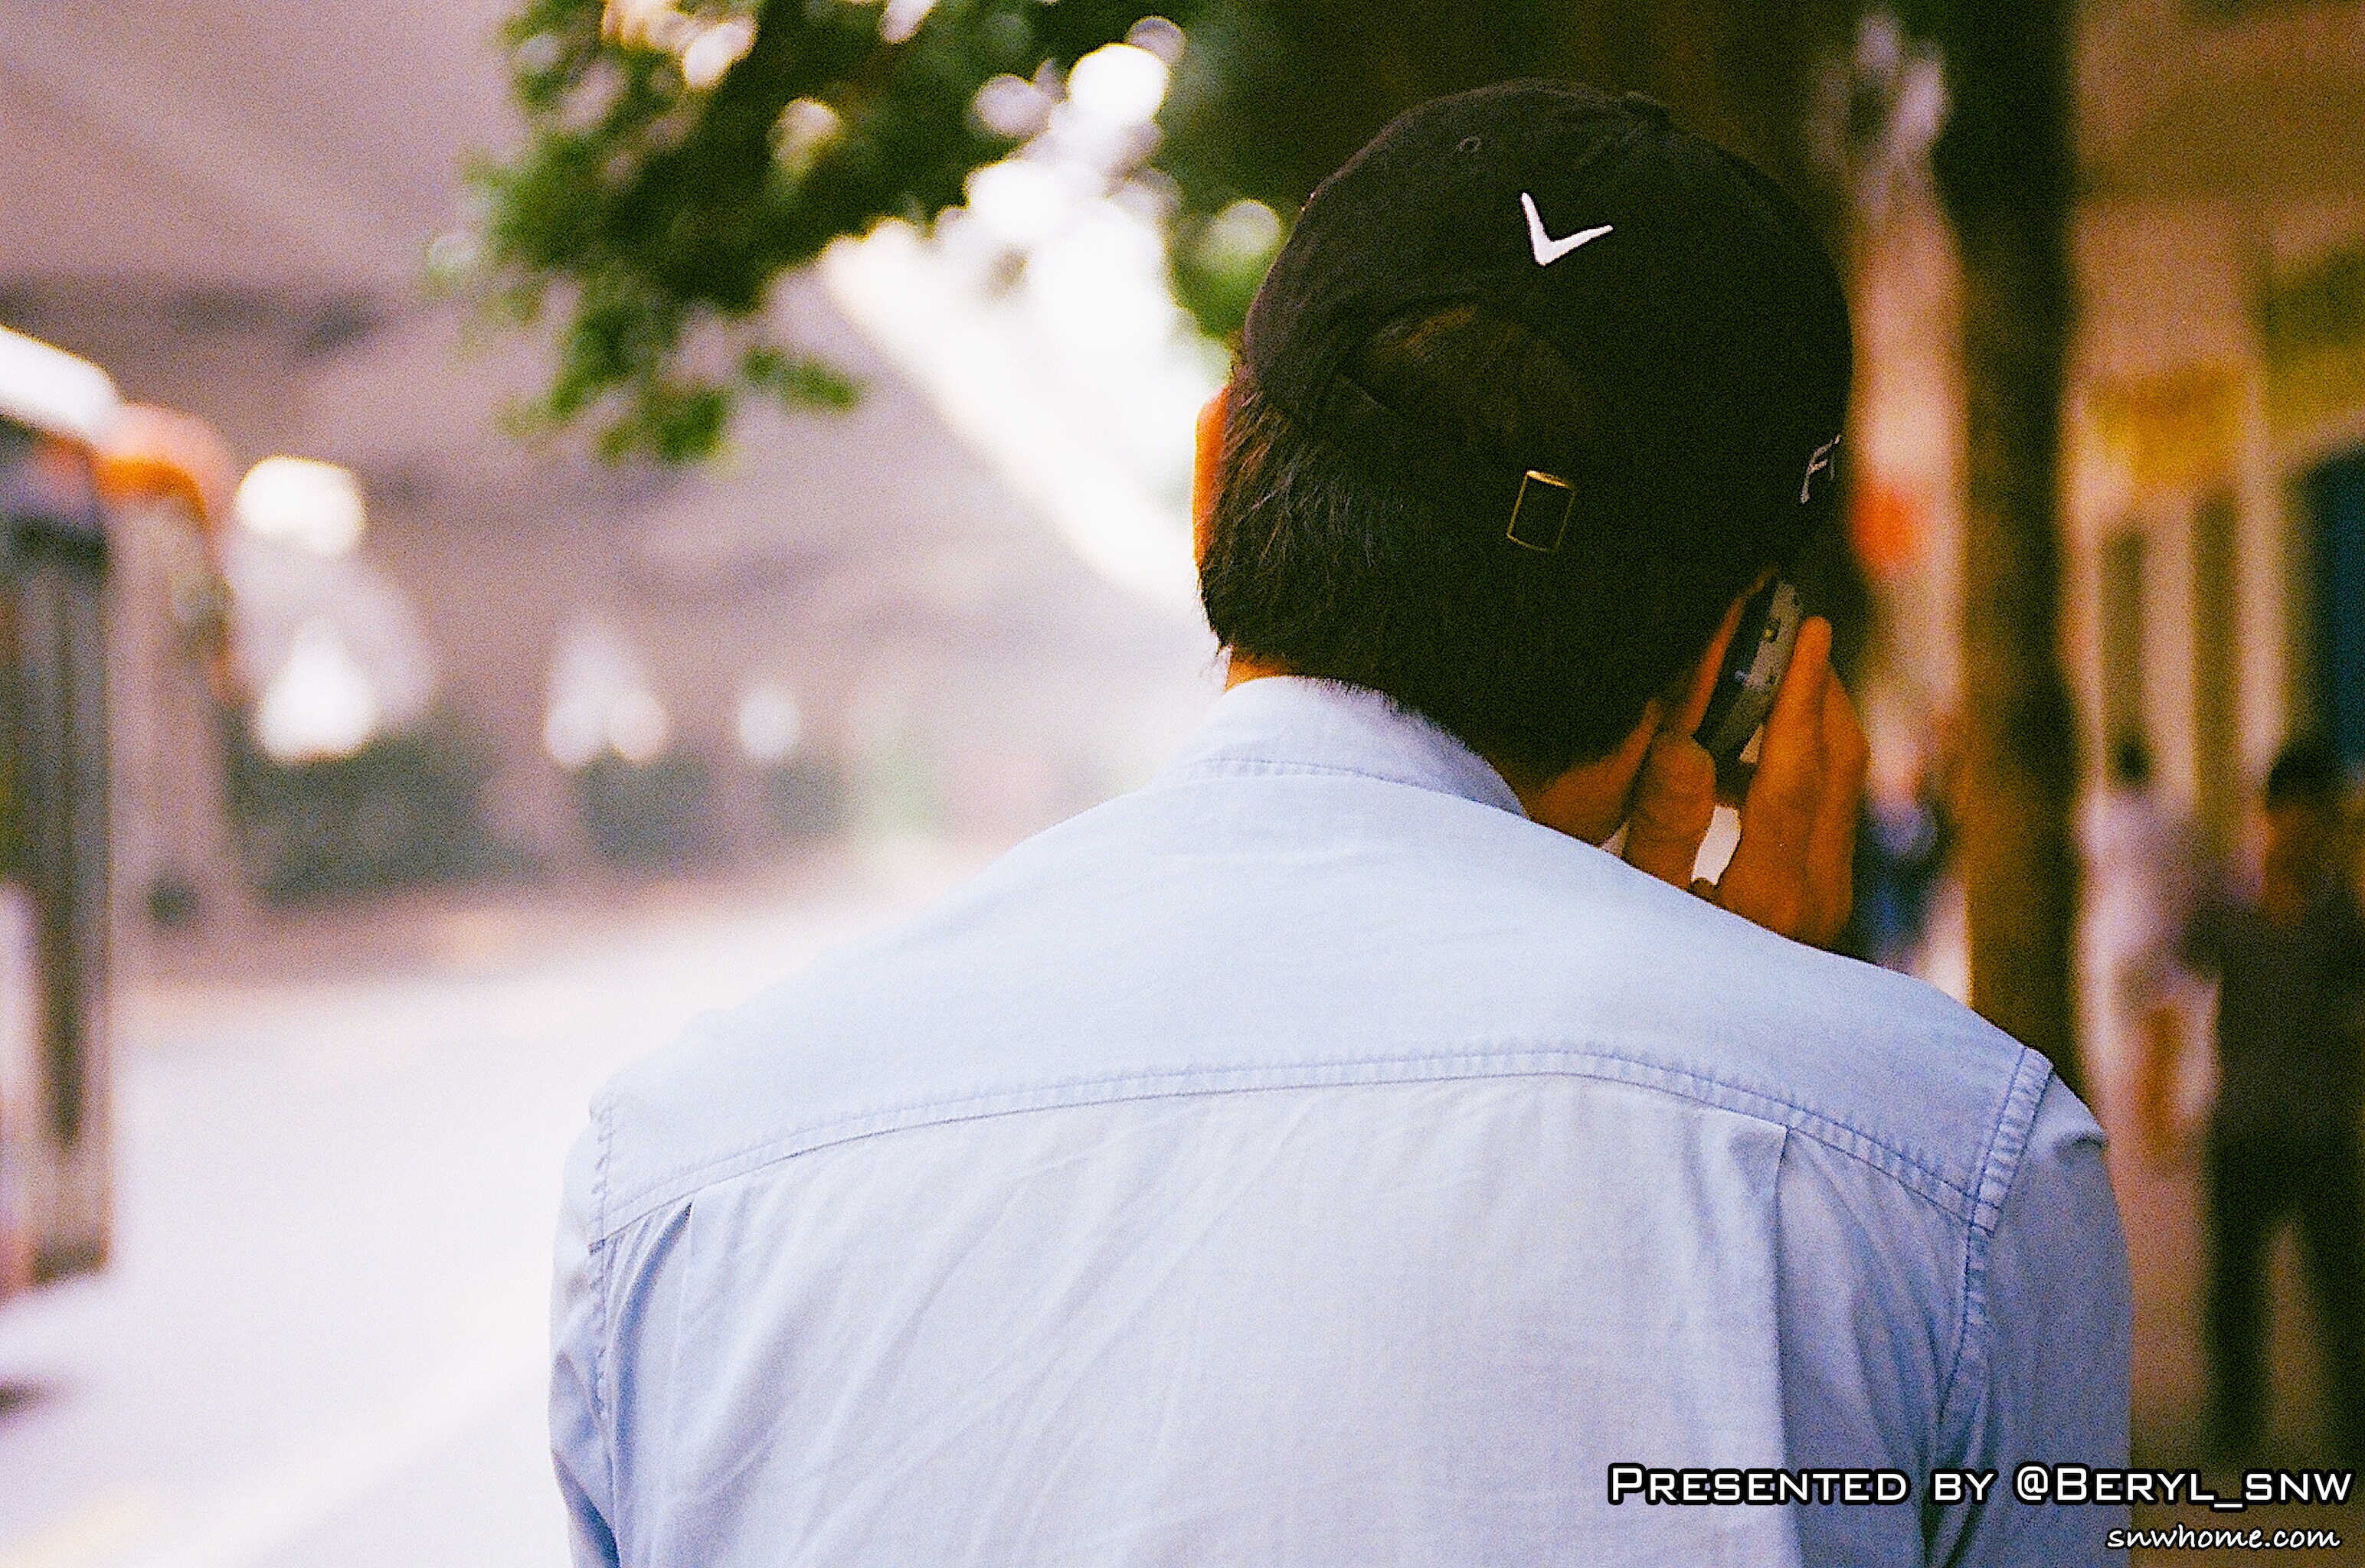
man, woman, town, old, bike, river, film, spring, color, nikon, bride, ceremony, dress, photograph, canton, kodak, china, guangzhou, f3, negatives, interaction